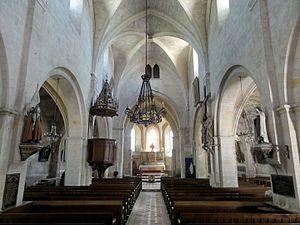
L'église de la Sainte-Trinité est une église catholique paroissiale située à Choisy-au-Bac, dans l'Oise, en France. Elle n'est pas à confondre avec la basilique dédiée à saint Étienne, de fondation plus ancienne, qui jouait un rôle important à l'époque mérovingienne, et fut abandonnée à la Révolution française. La construction de l'église paroissiale actuelle débuta au début du XIIᵉ siècle par la nef romane, et se poursuivit après le milieu du XIIᵉ siècle par le transept avec ses deux absidioles et la façade, qui hésitent entre le roman et le gothique, pour s'achever au début du XIIIᵉ siècle par l'abside et le clocher, clairement gothiques. Sa configuration s'inscrit dans la tradition des basiliques romanes du Soissonnais de la seconde moitié du XIᵉ siècle, et les nombreux partis archaïsants, dont l'absence de colonnettes à chapiteaux dans la nef et le transept, le voûtement en cul-de-four des absidioles à une période aussi avancée, et l'absence de contreforts devant l'abside, pourtant voûtée d'ogives dès l'origine, s'expliquent difficilement.